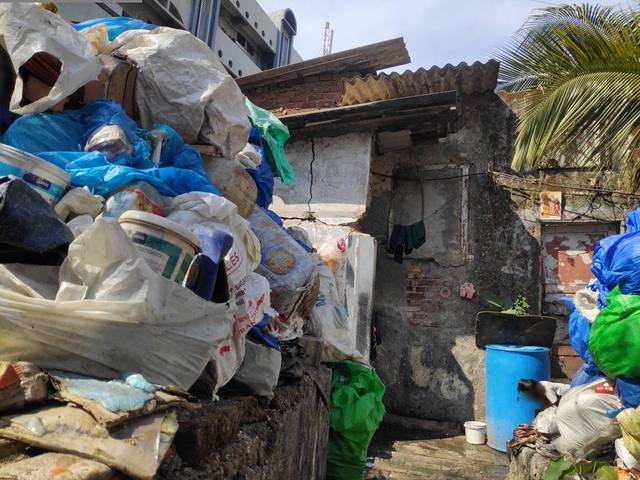
Region: India
Coordinates: 19.154, 72.833